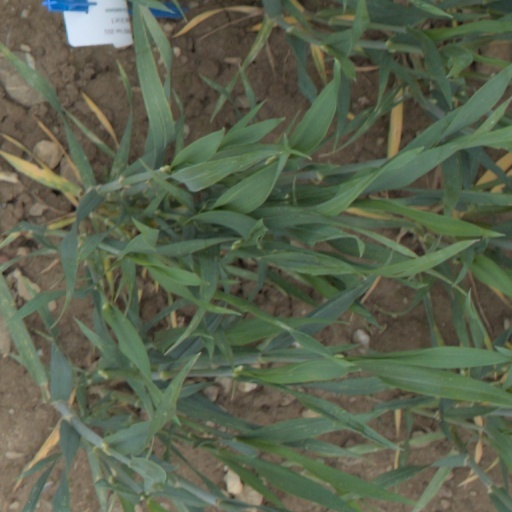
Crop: wheat